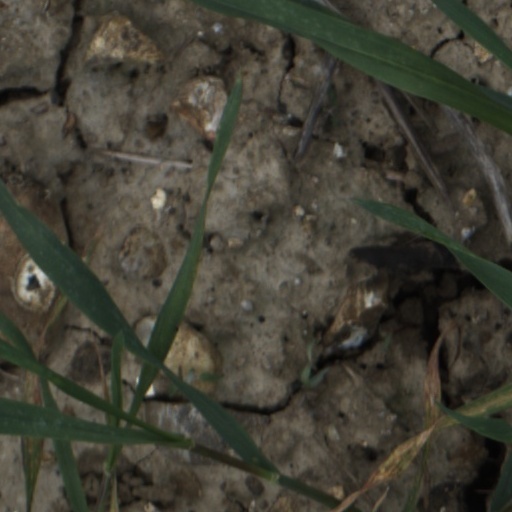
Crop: wheat